Shipwrecked (1990 film)

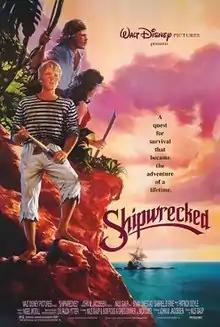
International theatrical release poster by John Alvin

Shipwrecked is a 1990 family action-adventure film directed by Nils Gaup and starring Stian Smestad and Gabriel Byrne. The film is a dramatization of Norwegian author Oluf Falck-Ytter's book "" ("Haakon Haakonsen: A Norwegian Robinson").